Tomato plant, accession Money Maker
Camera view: horizontal (90 deg, fisheye); turntable rotation: 210 degrees
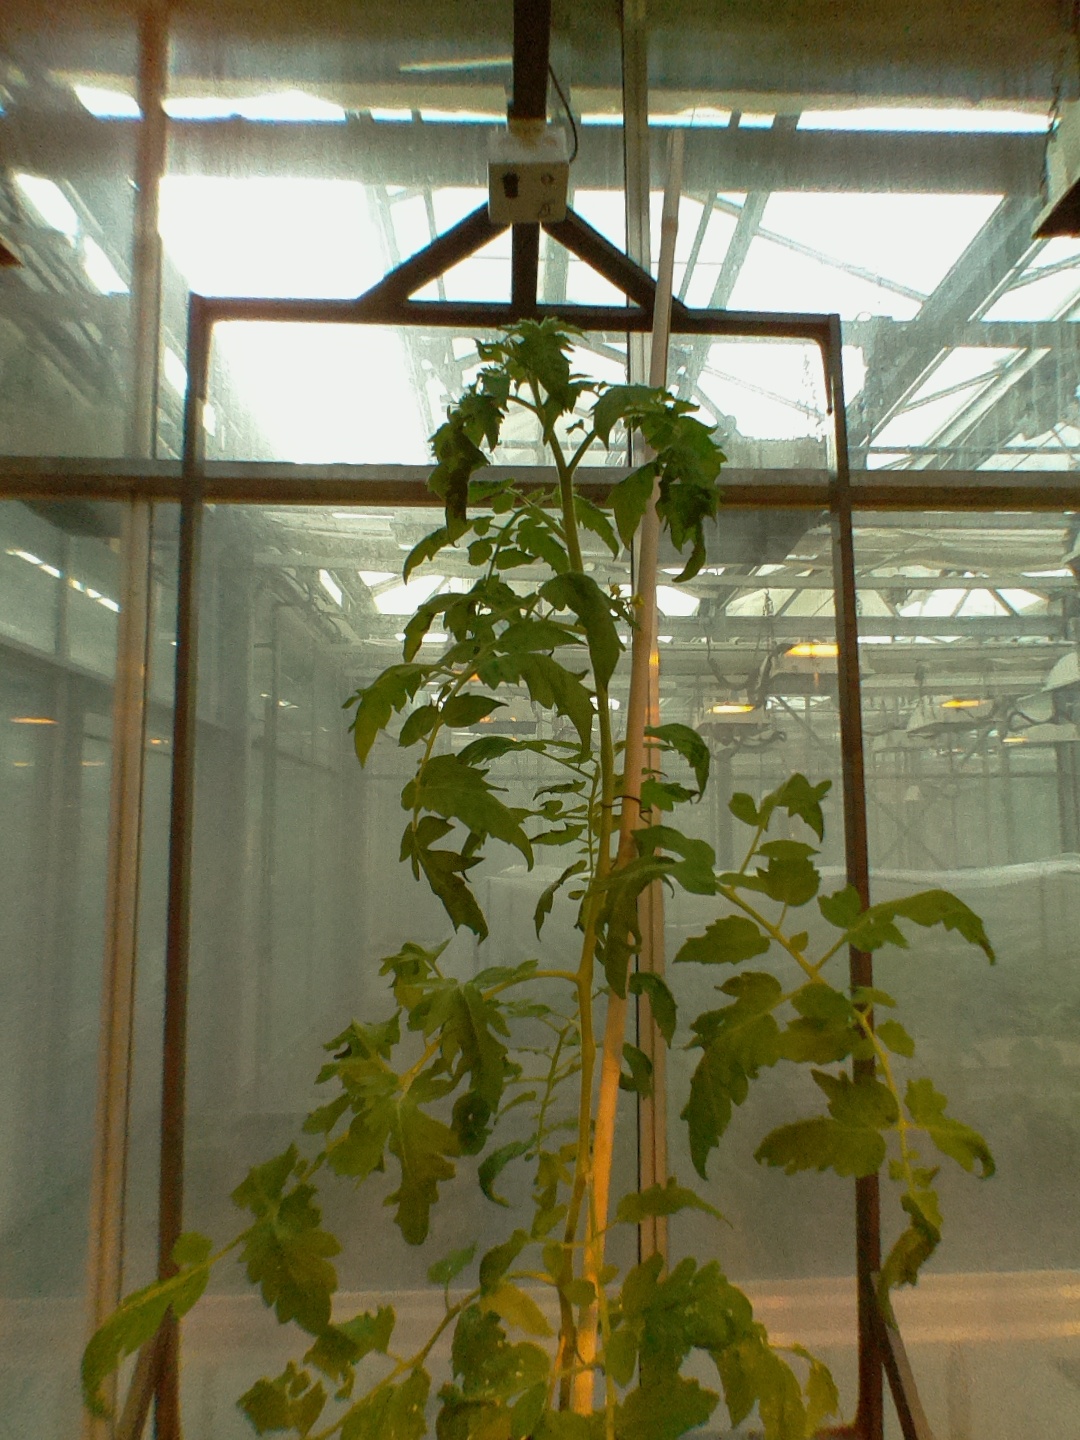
BBCH growth stage 64: 40%-50% of flowers open